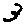
Label: 3